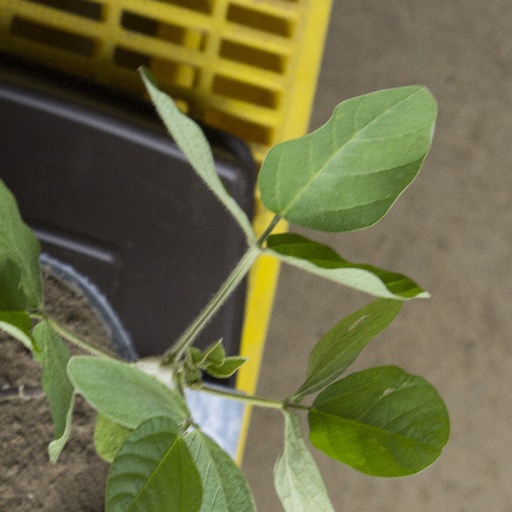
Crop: soybean